Astoria, Oregon

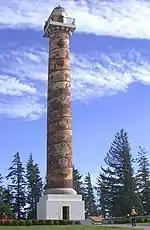
The Astoria Column

Astoria attracted a host of immigrants beginning in the late 19th century: Nordic settlers, primarily Swedes, Swedish-speaking Finns, and Chinese soon became larger parts of the population. The Nordic settlers mostly lived in Uniontown, near the present-day end of the Astoria–Megler Bridge, and took fishing jobs; the Chinese tended to do cannery work, and usually lived either downtown or in bunkhouses near the canneries. By the late 1800s, 22% of Astoria's population was Chinese. Astoria also had a significant population of Indians, especially Sikhs from Punjab; the Ghadar Party, a political movement among Indians on the West Coast of the U.S. and Canada to overthrow British rule in India, was officially founded on July 15, 1913, in Astoria.